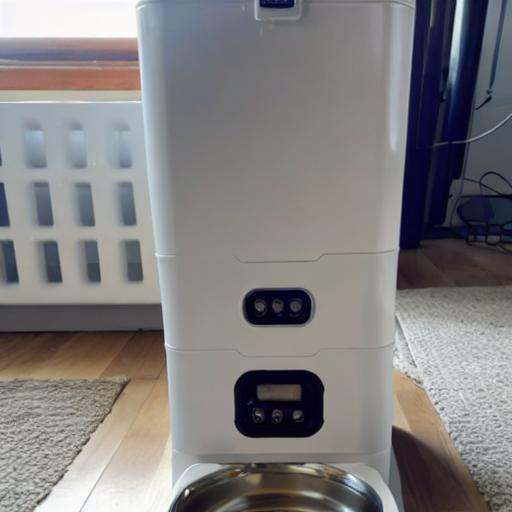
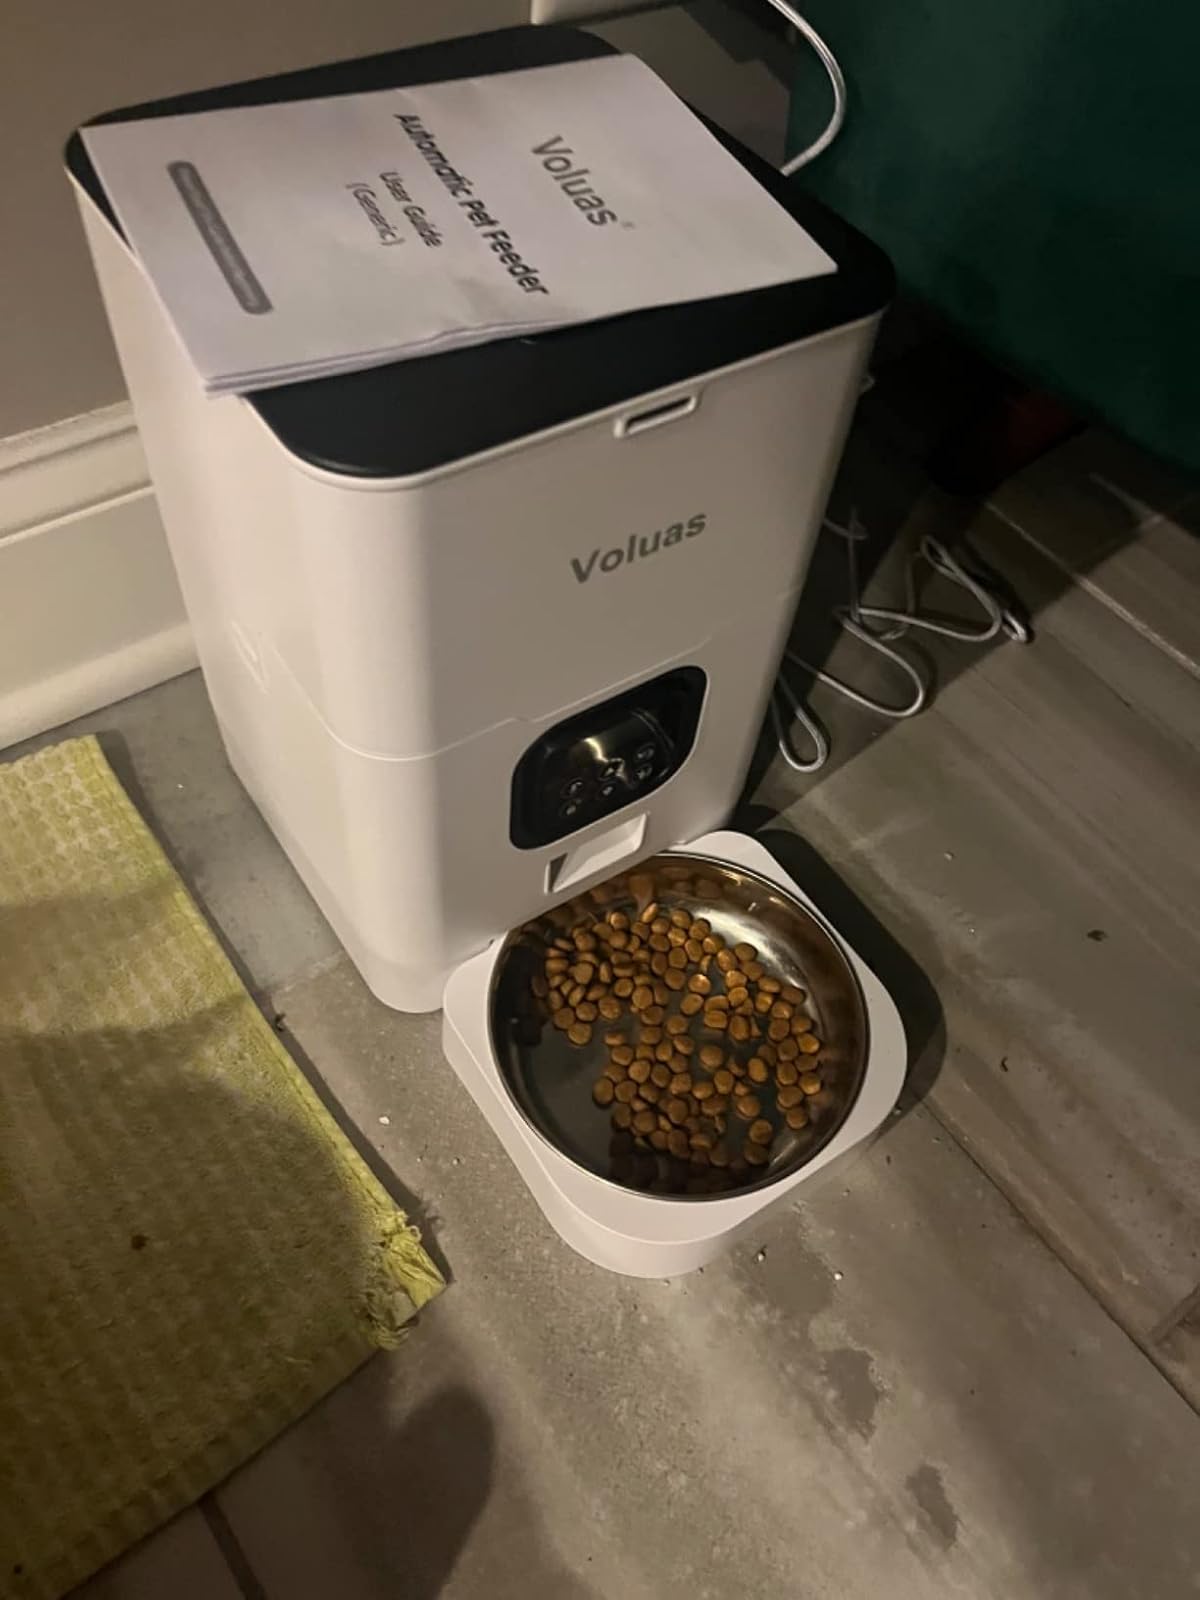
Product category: items_feeder
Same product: no